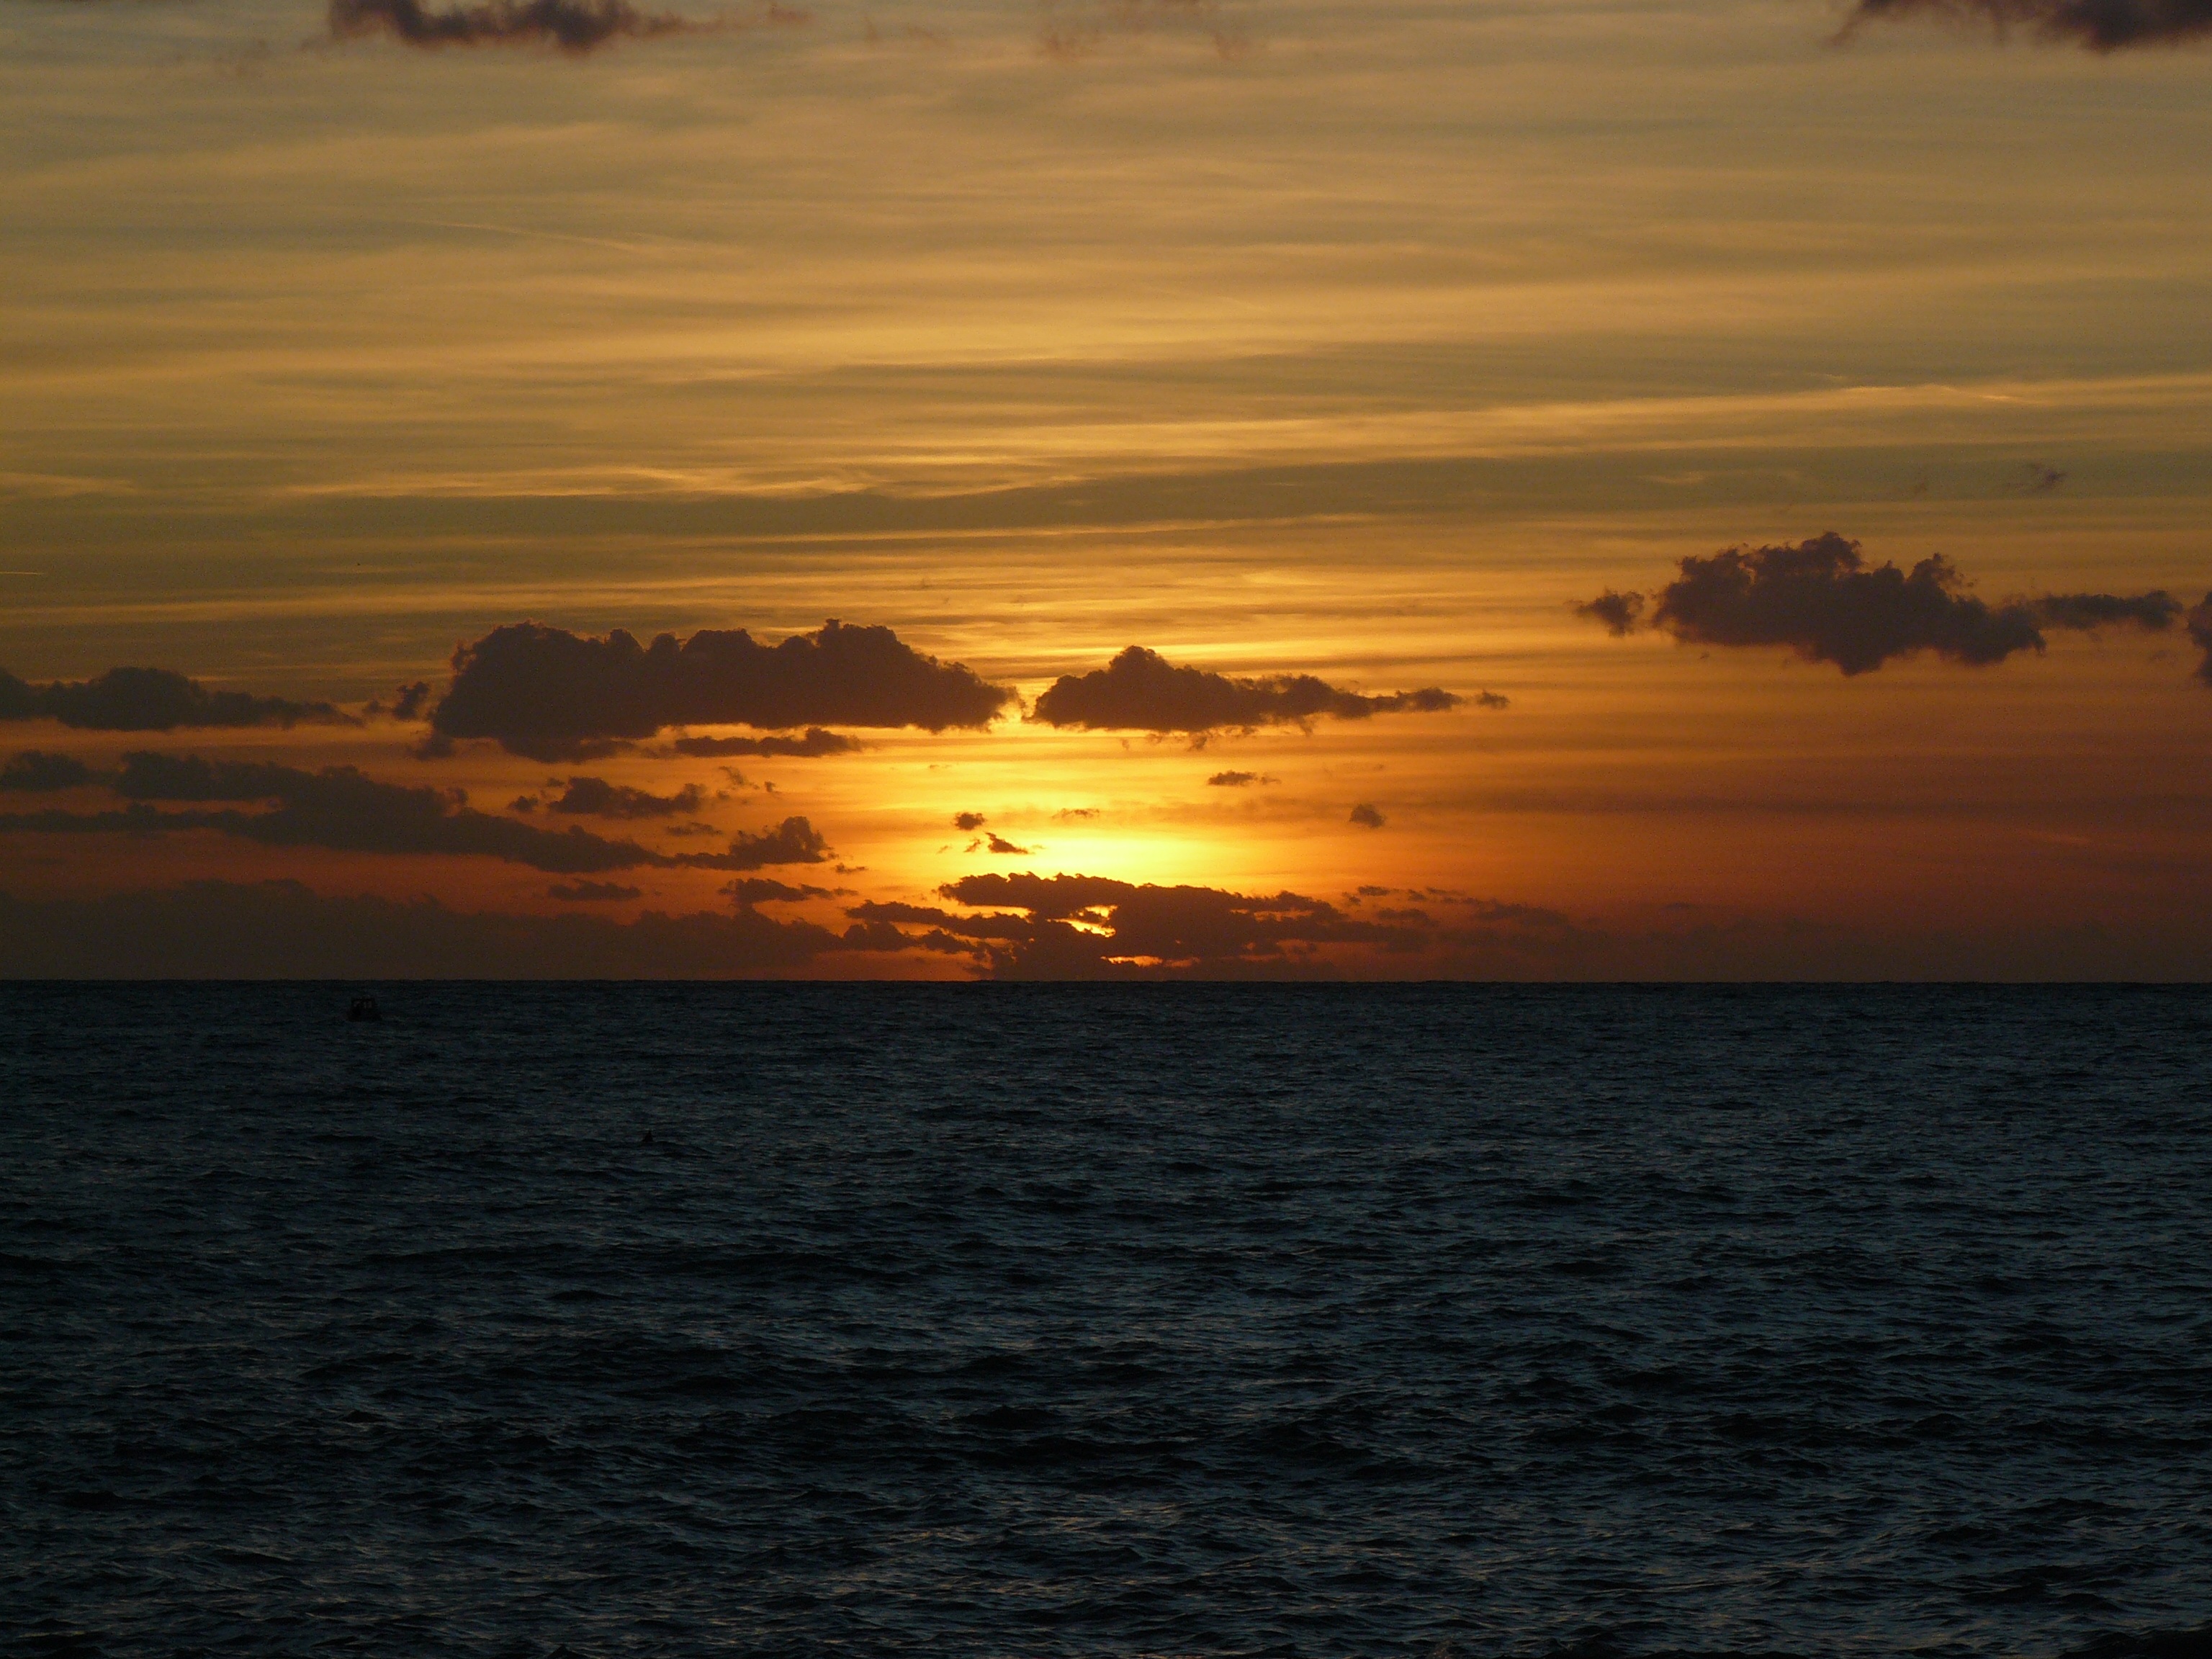
beach, sea, coast, ocean, horizon, cloud, sunrise, sunset, morning, wave, dawn, dusk, evening, bay, romantic, abendstimmung, afterglow